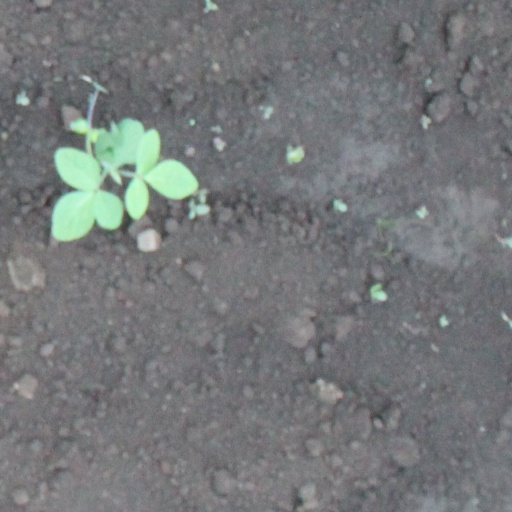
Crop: soybean